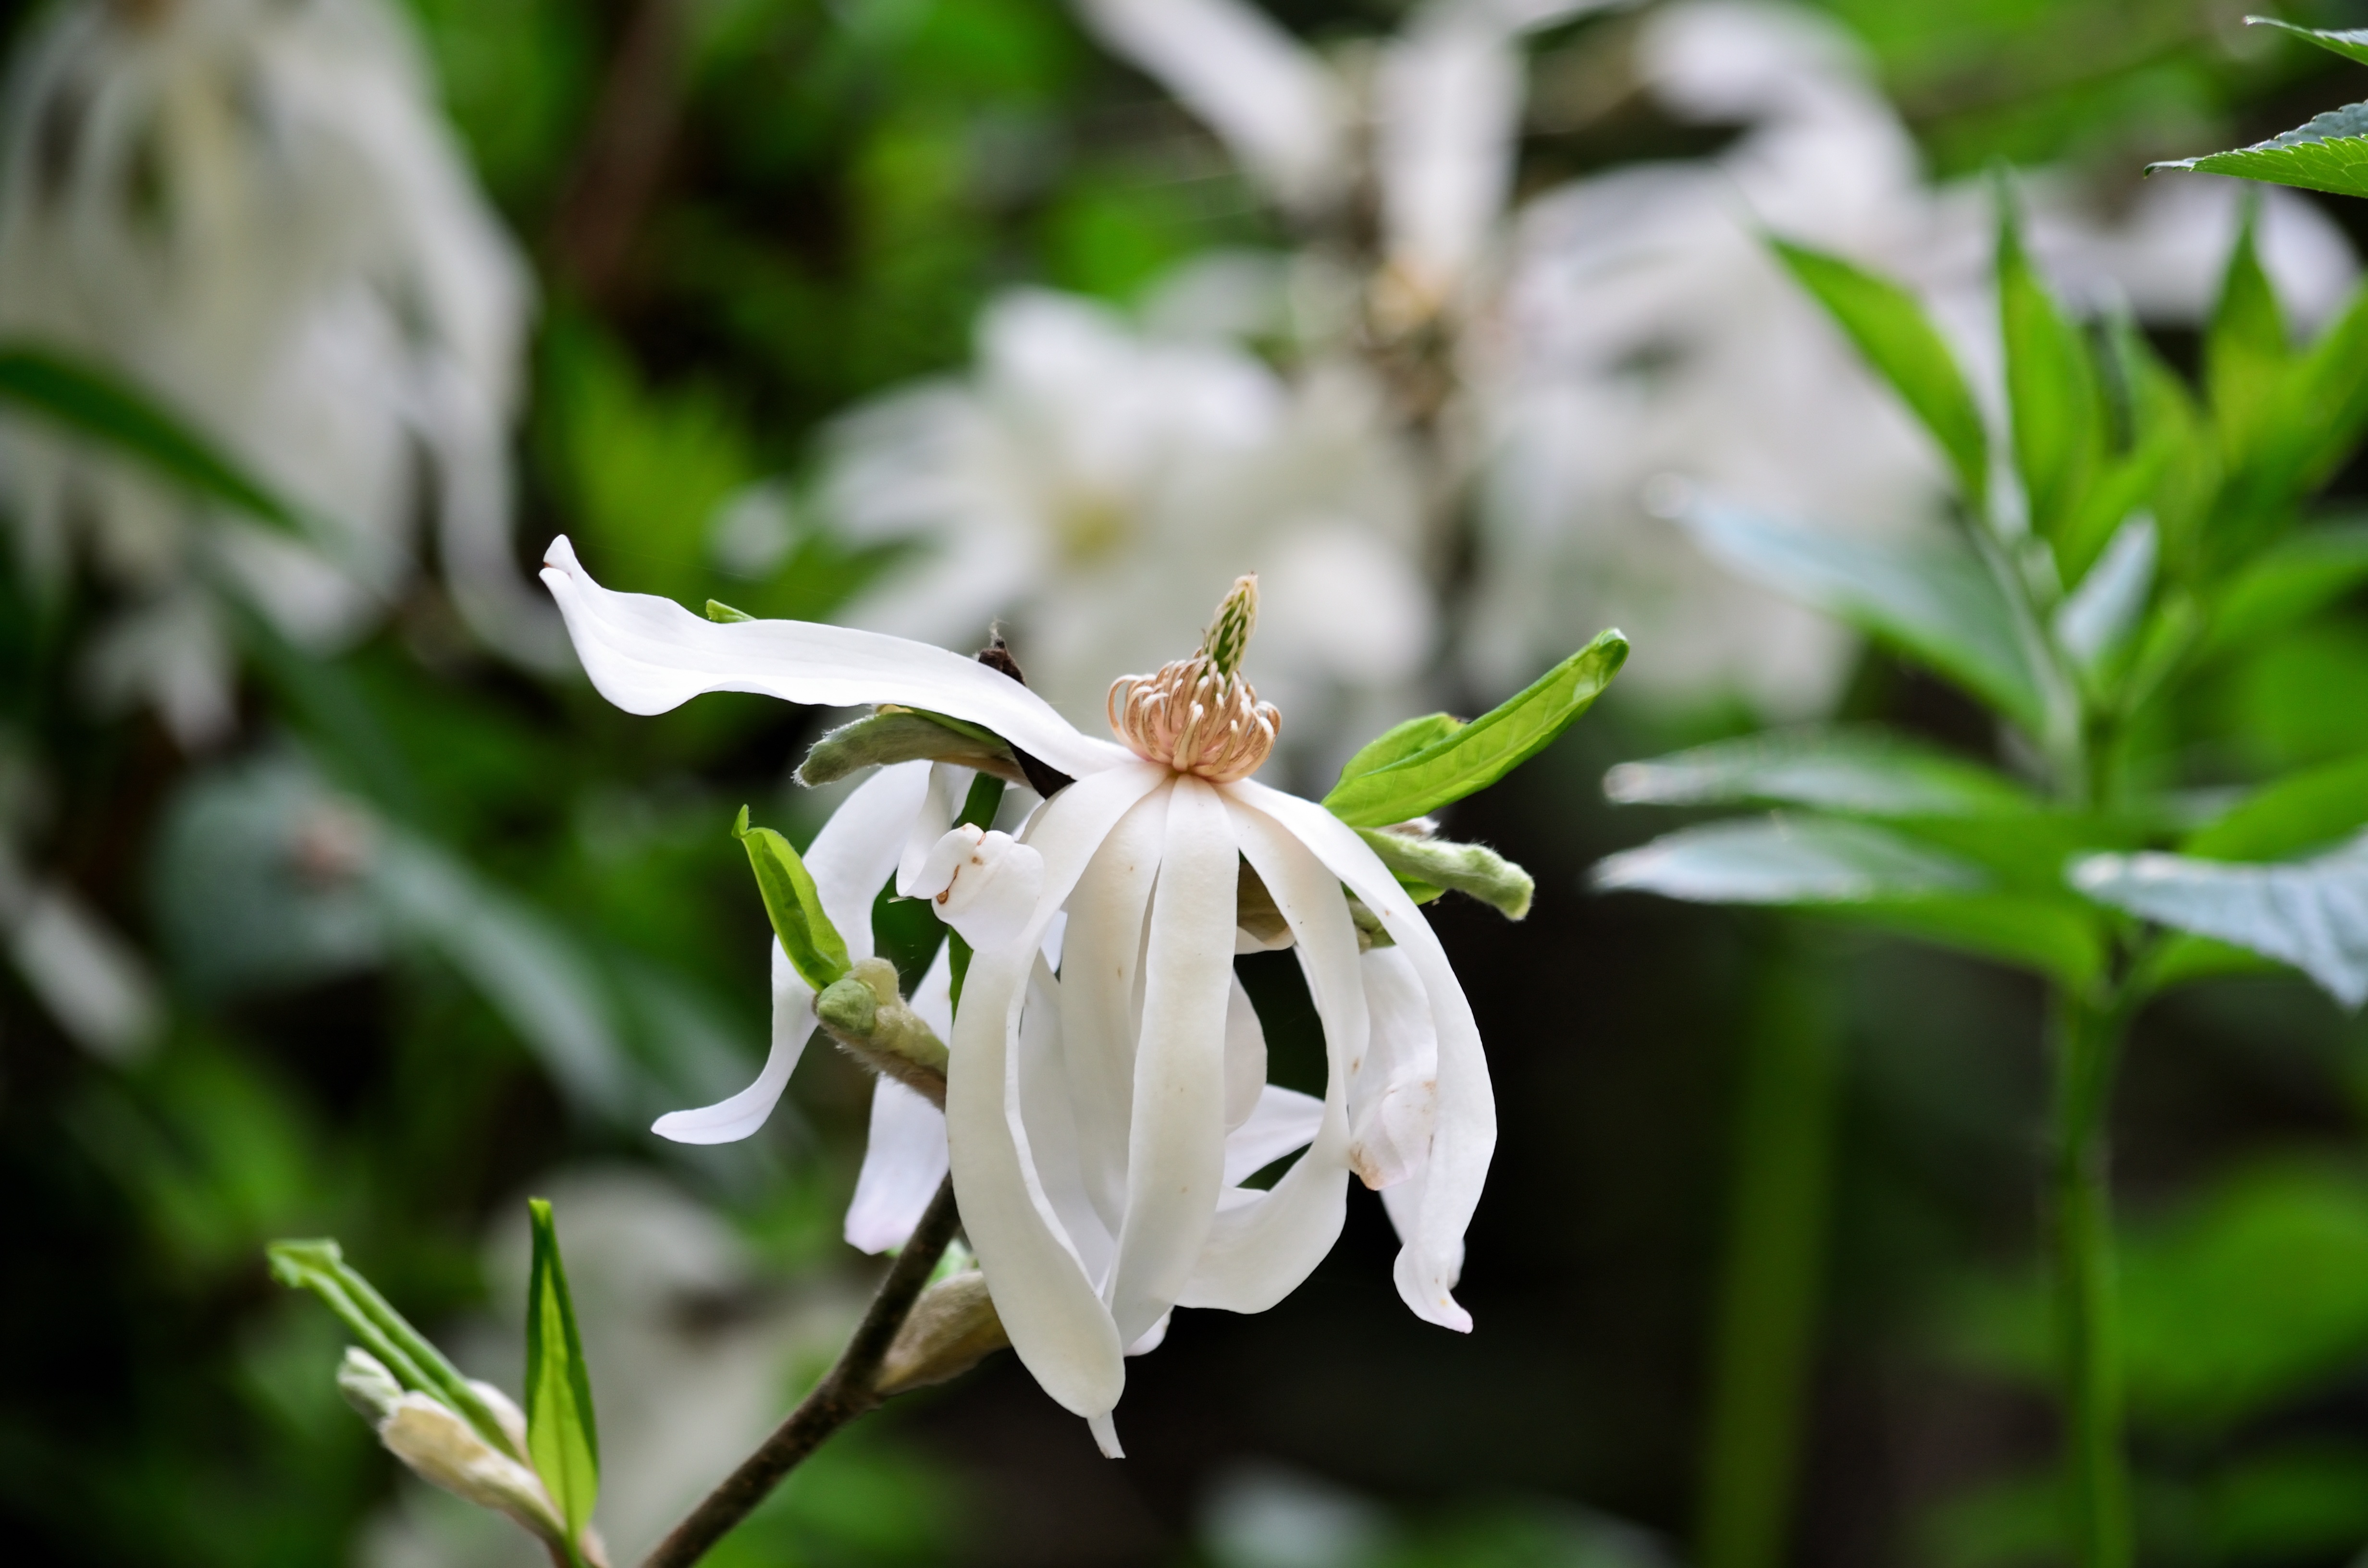
nature, blossom, plant, white, leaf, flower, summer, green, botany, garden, flora, wildflower, close up, petals, shrub, lily, magnolia, flowering, macro photography, jasmine, flowering plant, land plant, fawn lily, magnolia star